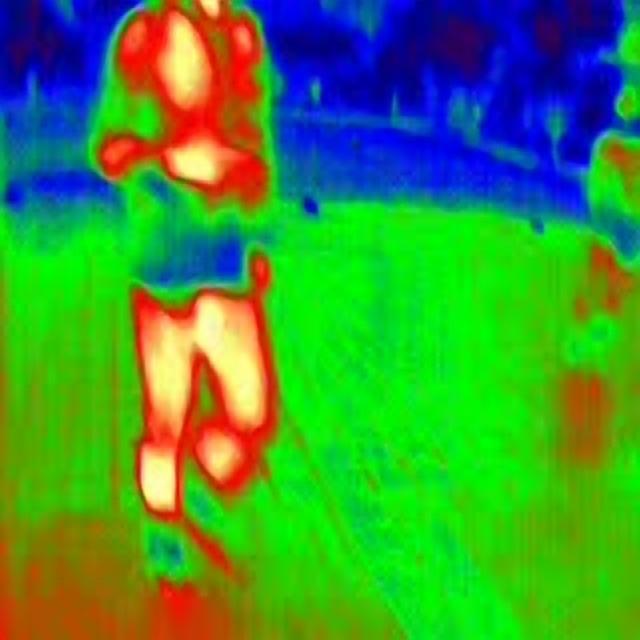
Detected objects:
label: person
label: person